A Fictional Guide to Scotland

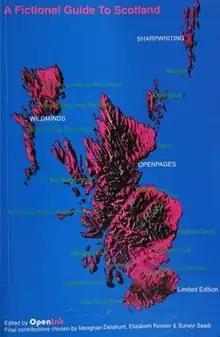

A Fictional Guide to Scotland is a collection of short stories and one poem from 17 writers who were either Scottish by birth or lived in Scotland at the time of submission. The pieces which made it into the book were selected through an anonymous submissions process with an OpenInk editor Elizabeth Reeder and guest editors, Meaghan Delahunt and Suhayl Saadi, choosing the final pieces.